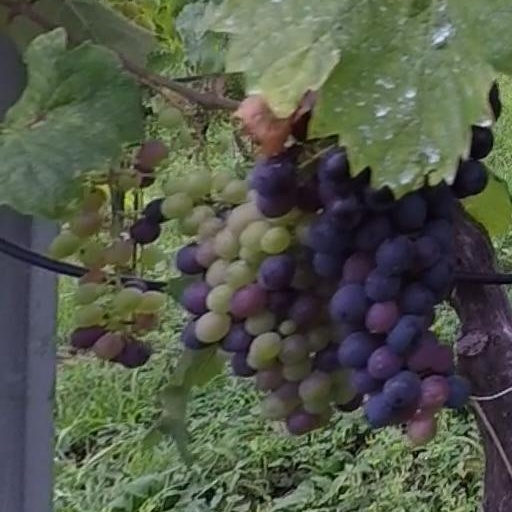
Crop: grape